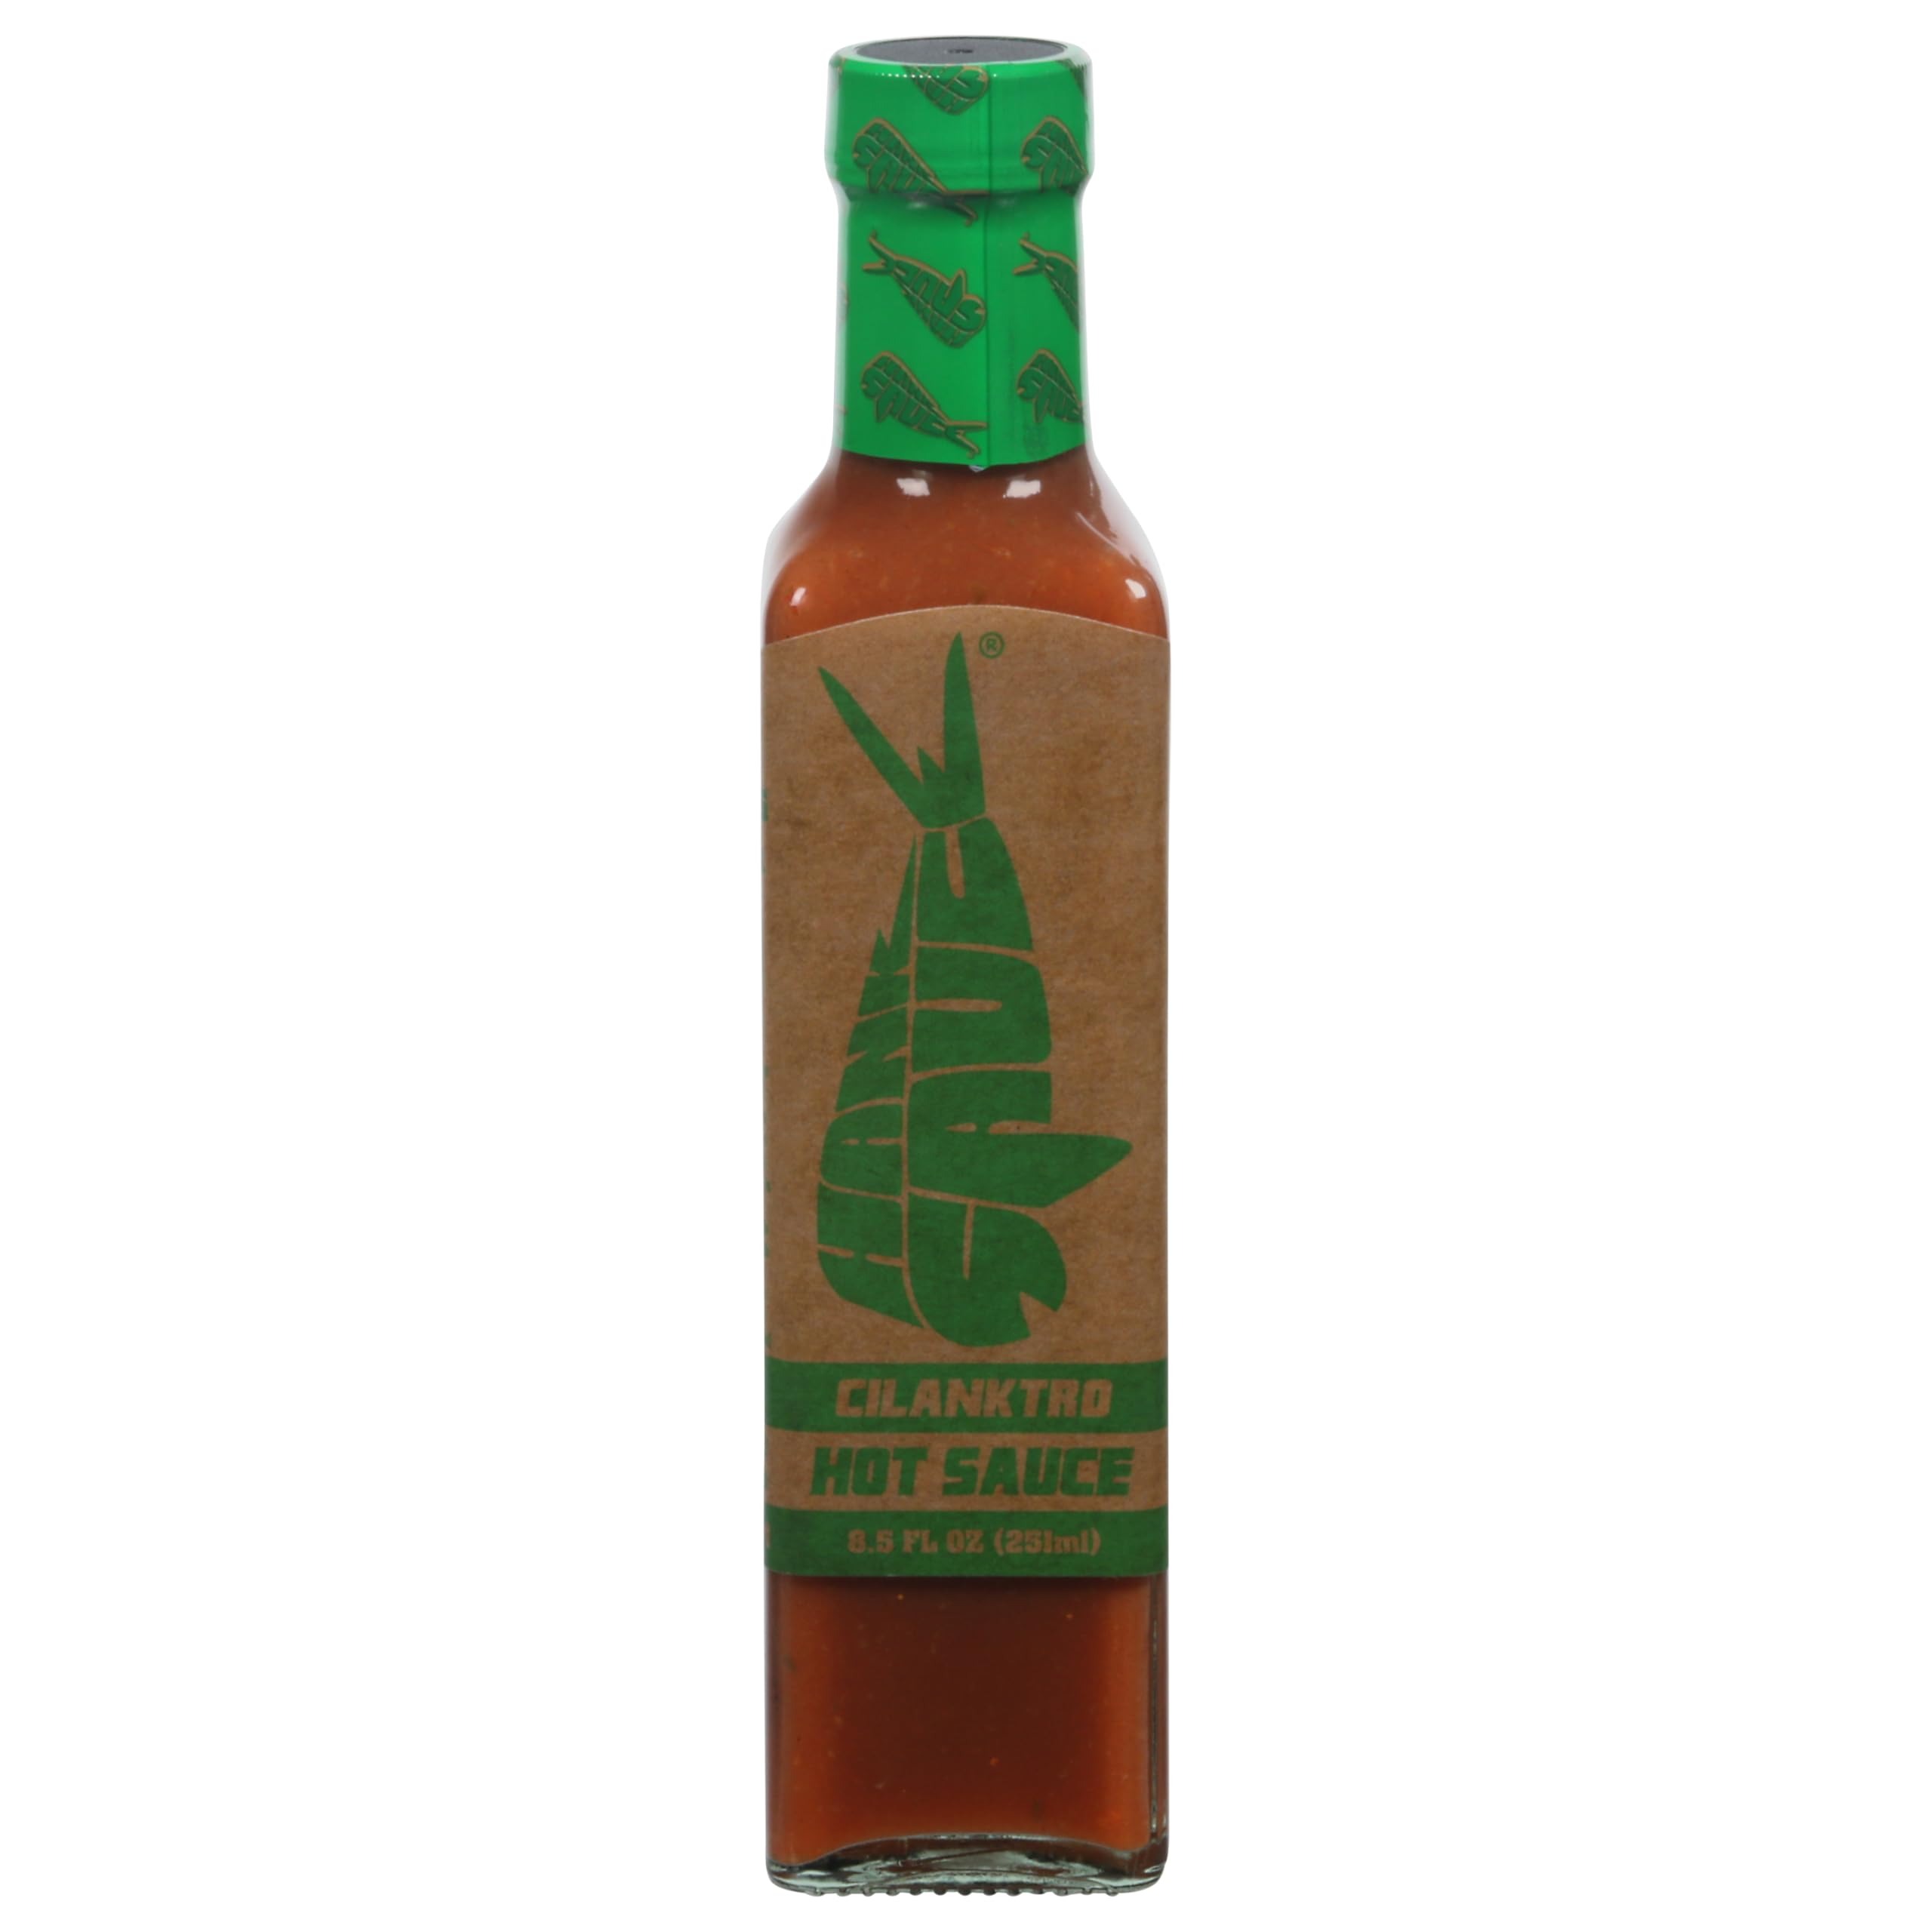
Item Name: H.ank Sauce Cilanktro Hot Sauce 8.5 fl oz (Pack of 6)
Bullet Point 1: Versatile Usage: Perfect for marinating, dipping, drizzling, or cooking, making it a must-have addition to your kitchen pantry.
Bullet Point 2: Enhances Flavors: Expertly crafted to complement and elevate the taste of your favorite dishes, from salads and sandwiches to grilled meats and vegetables.
Bullet Point 3: Ideal for Sharing: Conveniently packaged for sharing, making it easy to enjoy these snacks with friends and family during gatherings, parties, or any casual get-together.
Bullet Point 4: Consistent Quality: Produced under stringent quality control measures, ensuring a consistently delicious product that meets high standards and exceeds your expectations every time.
Bullet Point 5: Rich and Balanced Taste: Offers a harmonious blend of flavors that add depth and complexity to your meals, satisfying even the most discerning palate.
Product Description: Experience the bold and spicy flavor of this cilanktro hot sauce. Perfect for adding heat to any dish, it’s a must-have condiment for spice lovers.
Value: 8.5
Unit: Fl Oz

Price: 49.09